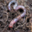
Label: worm